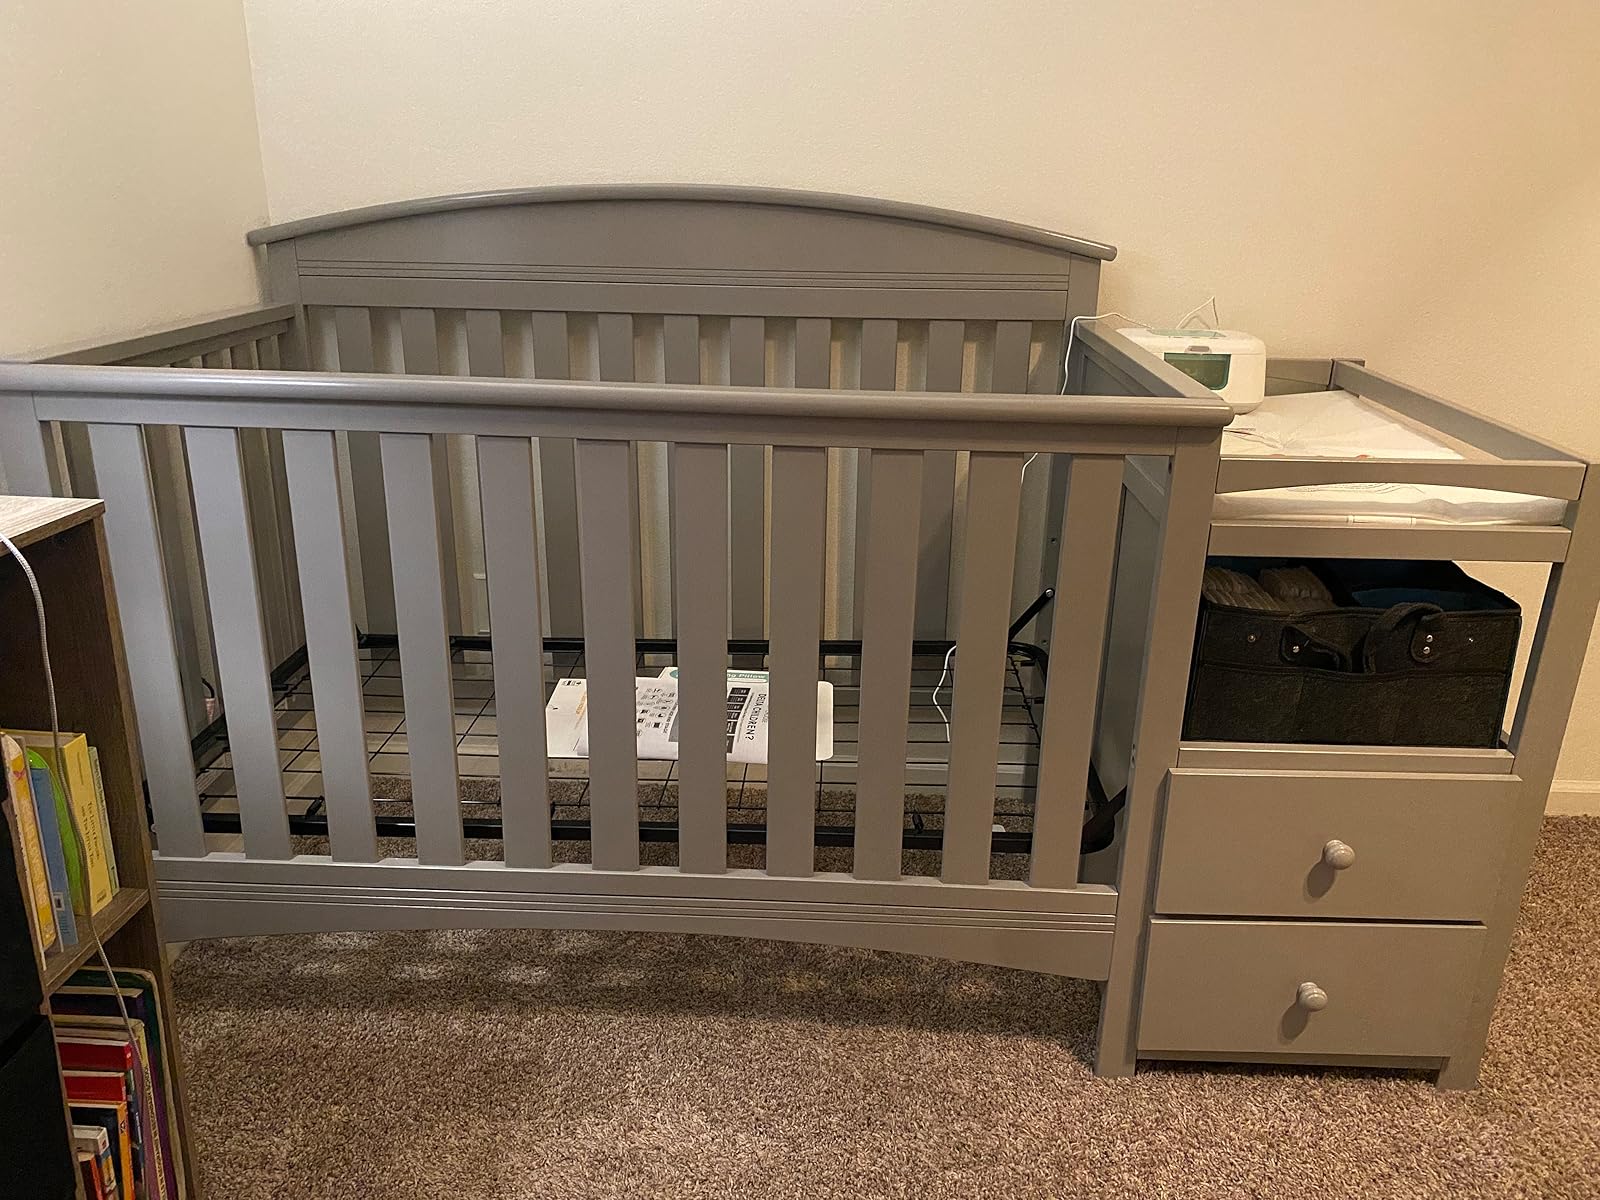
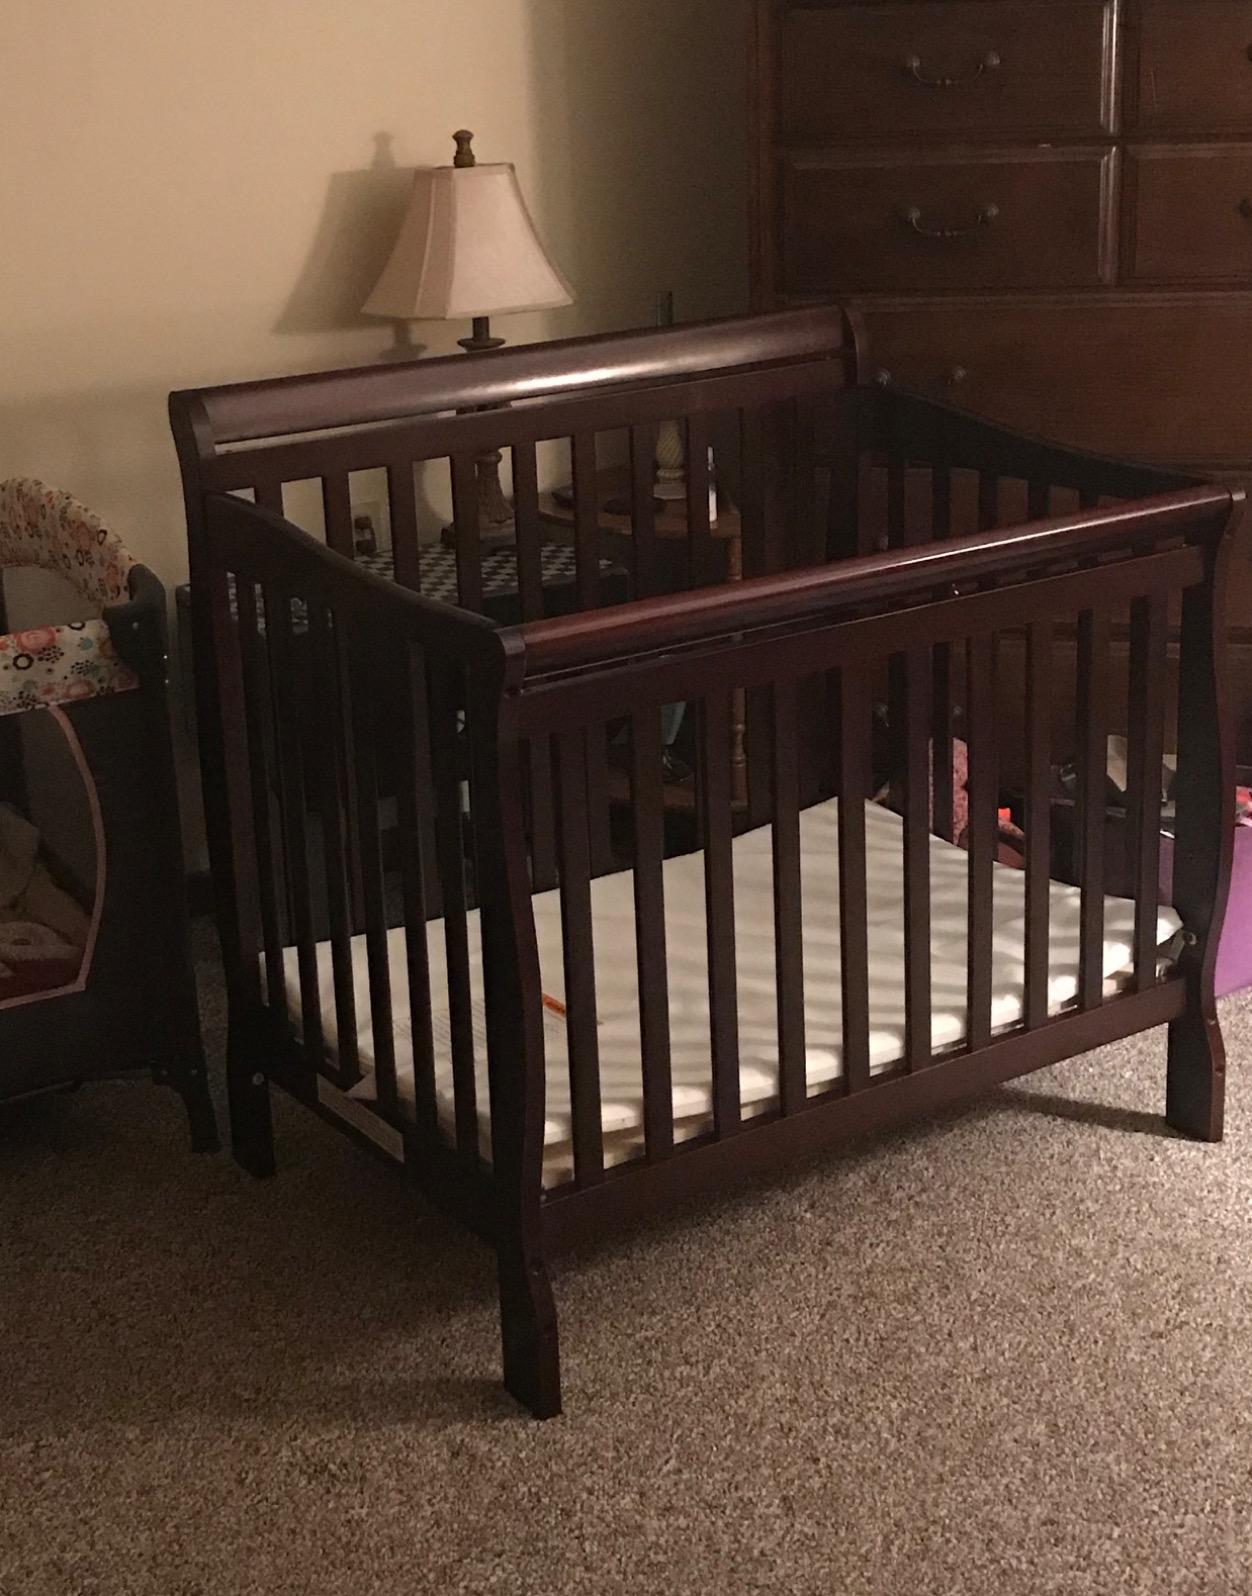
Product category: products_crib
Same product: no